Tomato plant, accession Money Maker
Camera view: vertical (180 deg); turntable rotation: 0 degrees
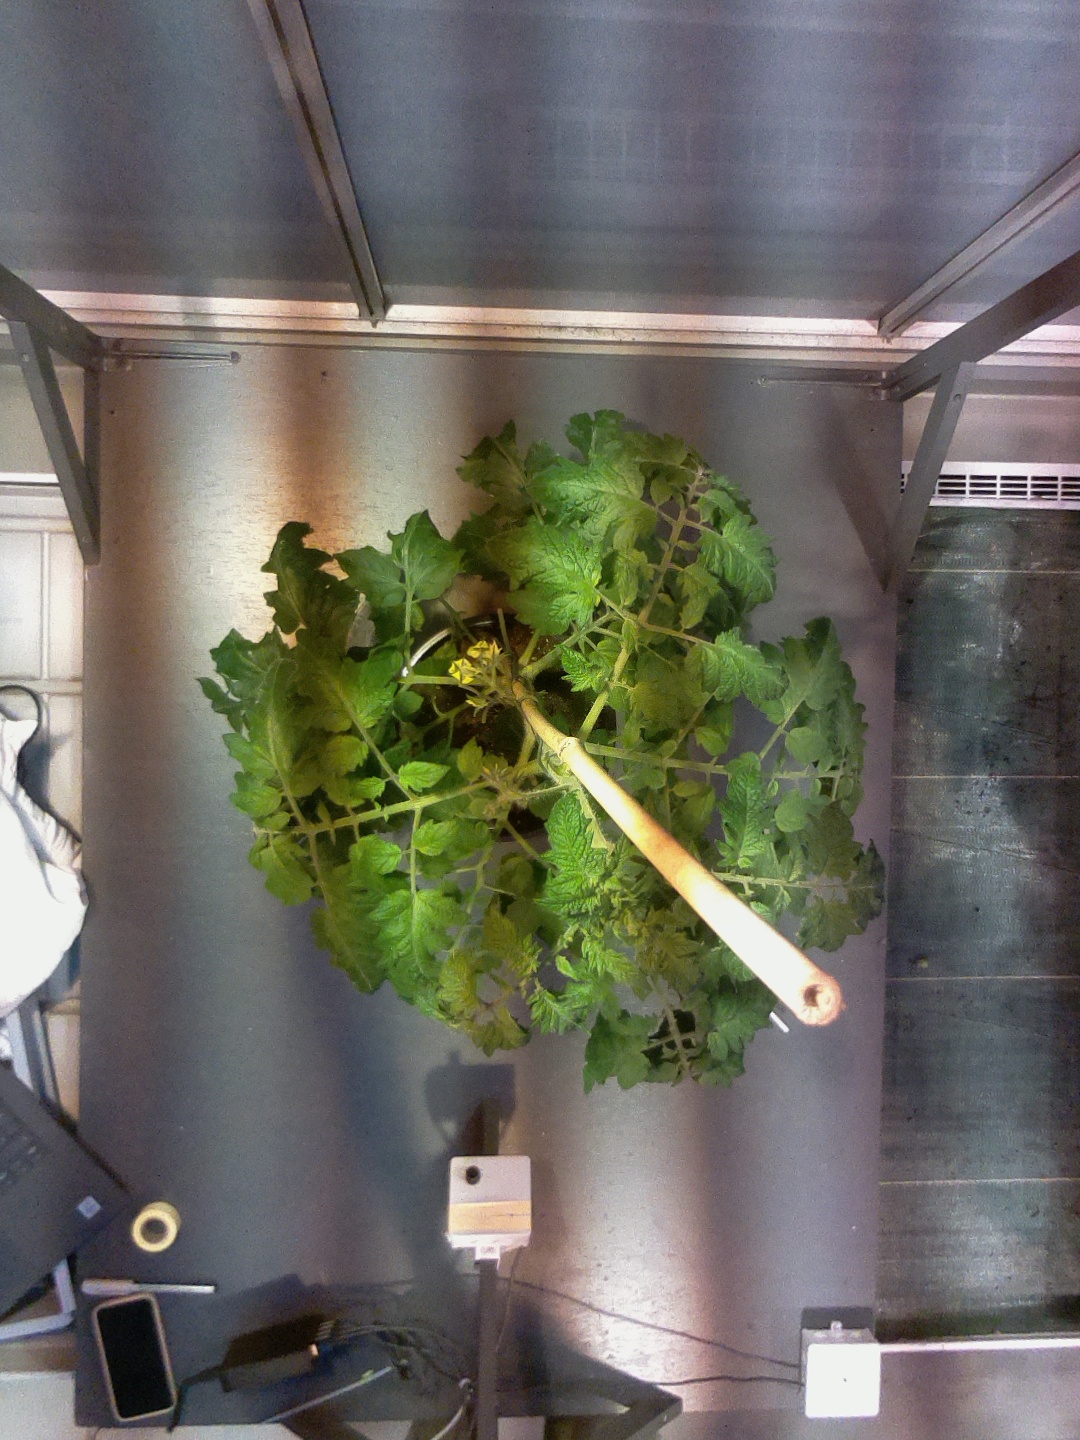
BBCH growth stage 64: 40%-50% of flowers open